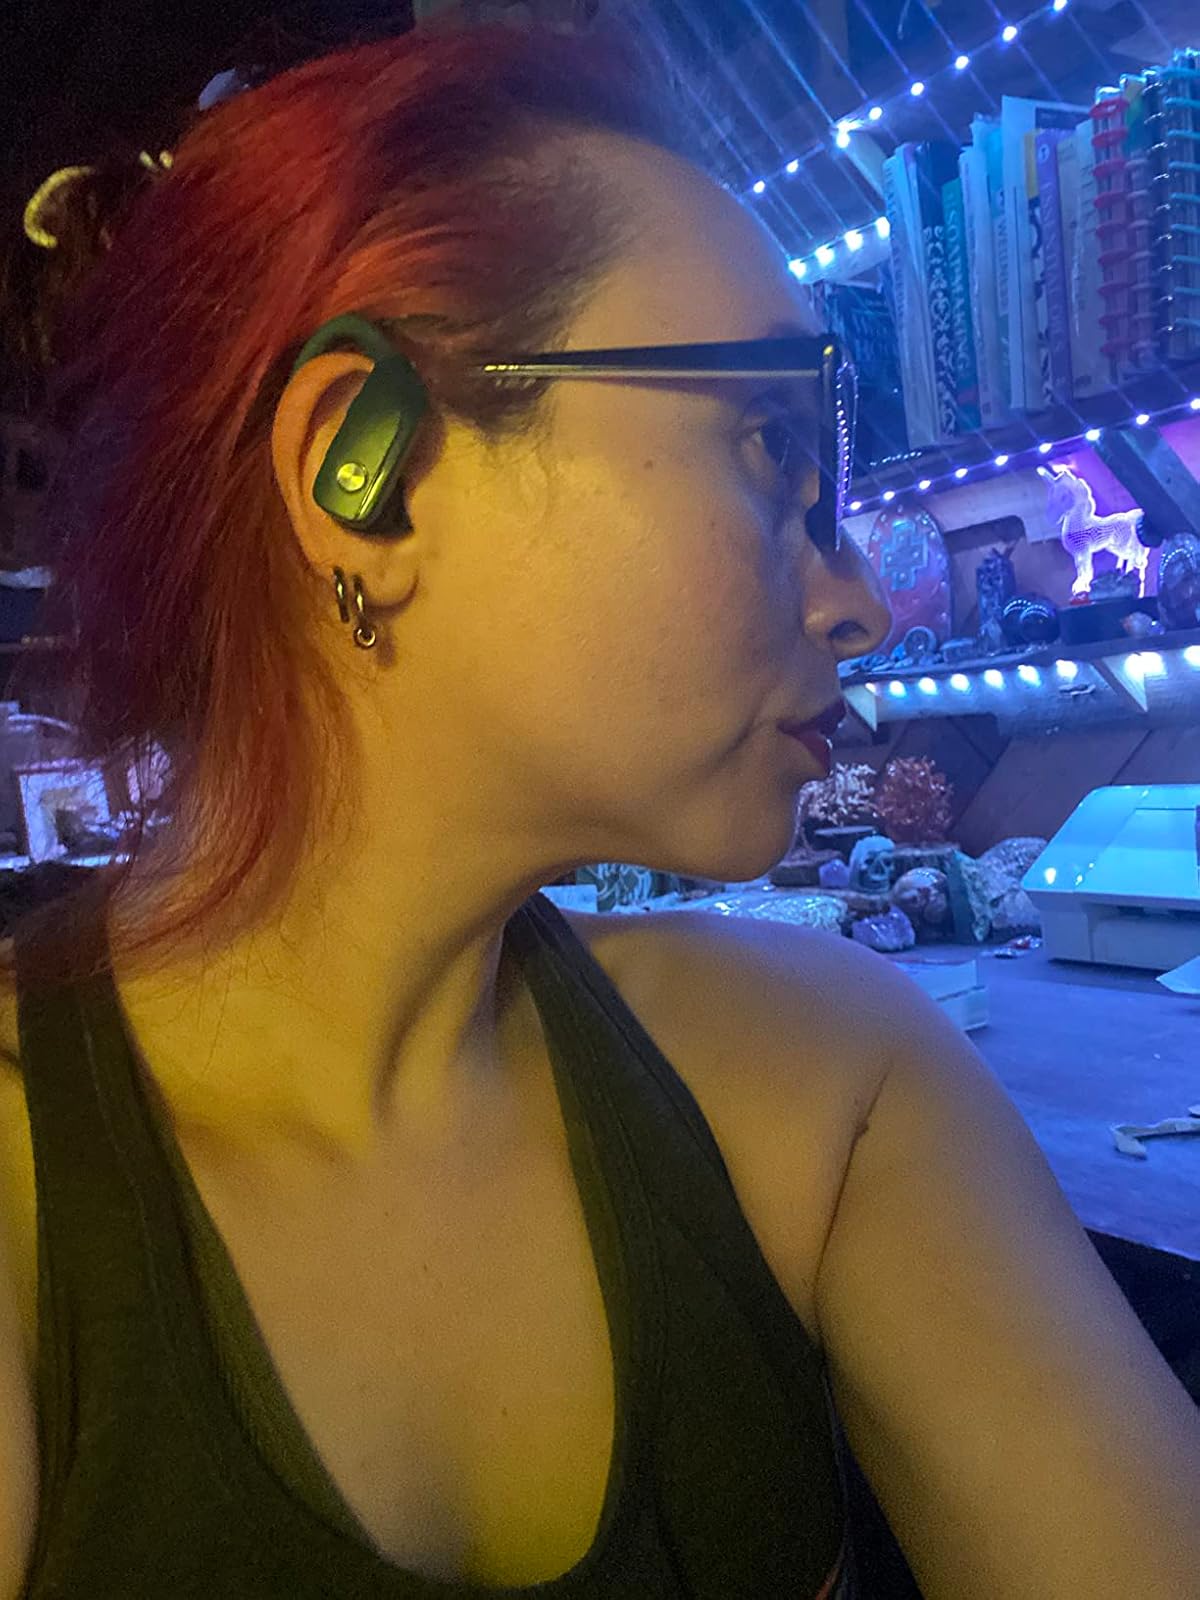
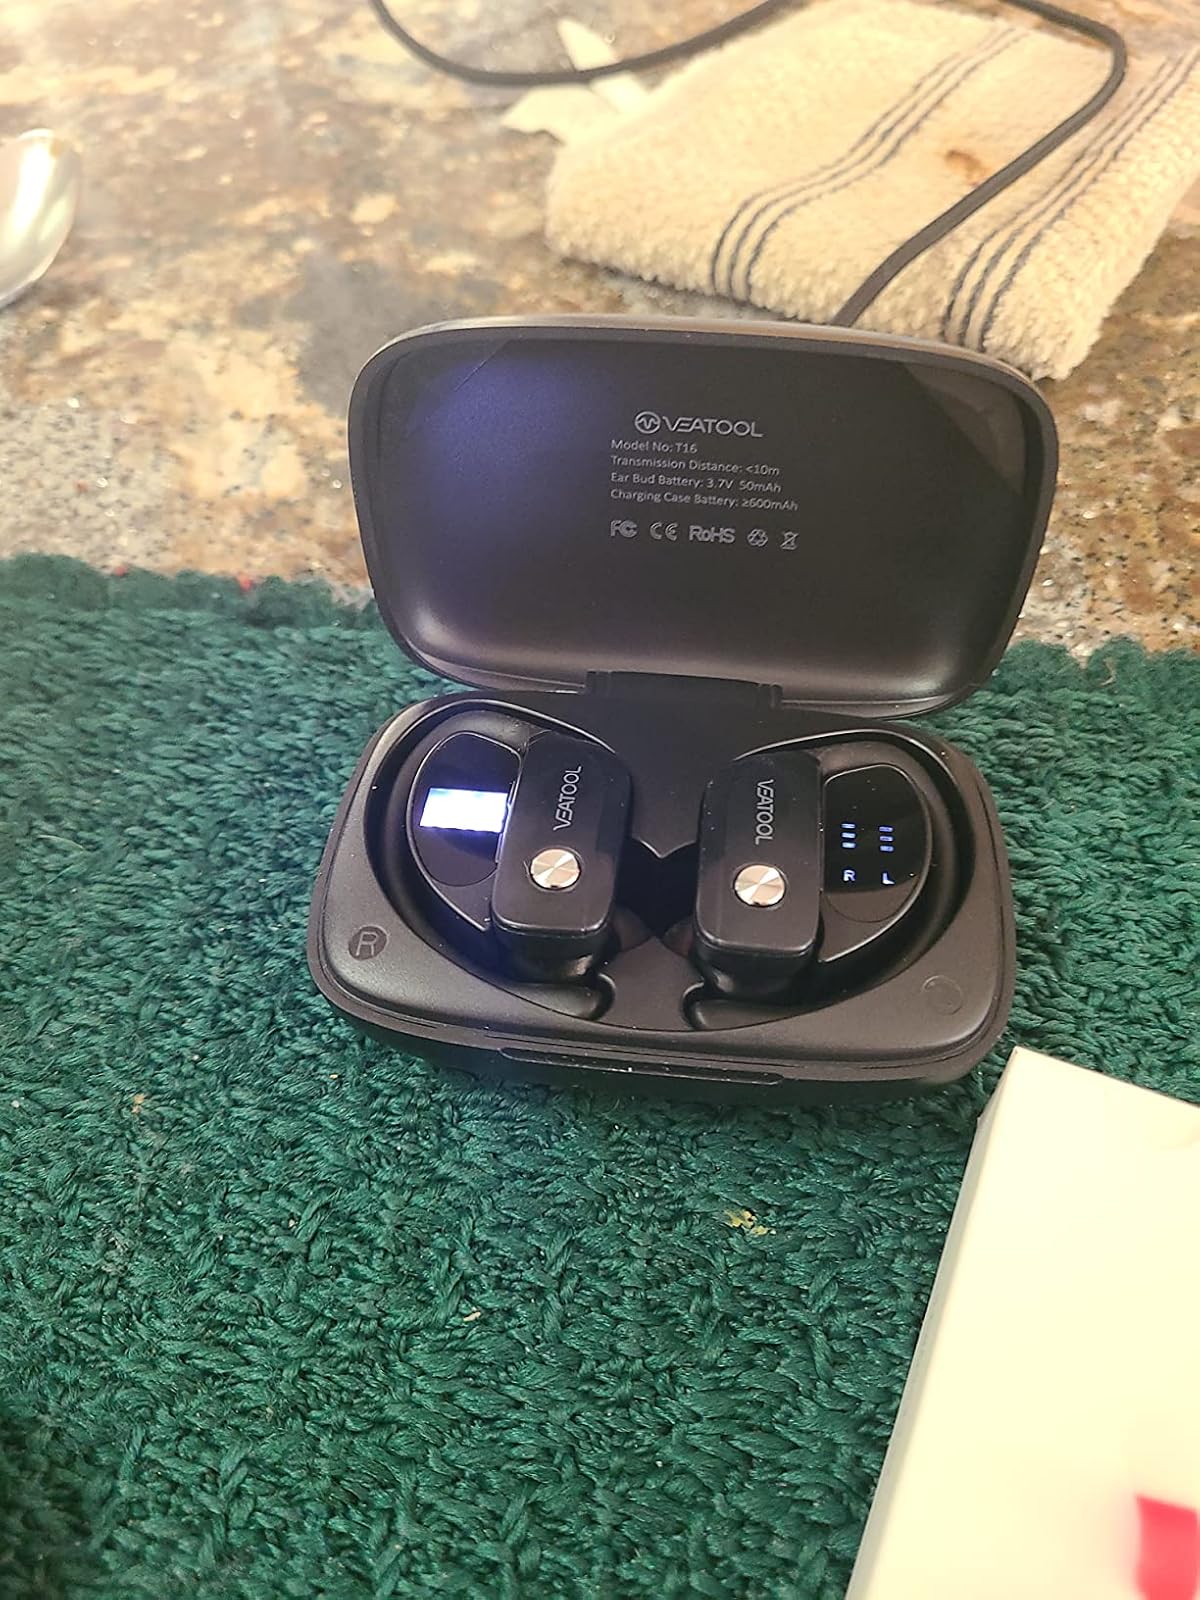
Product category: earbuds
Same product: no